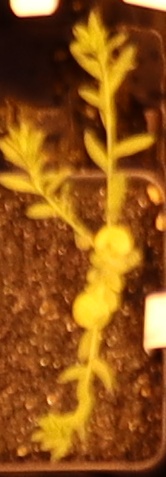
Label: Flax